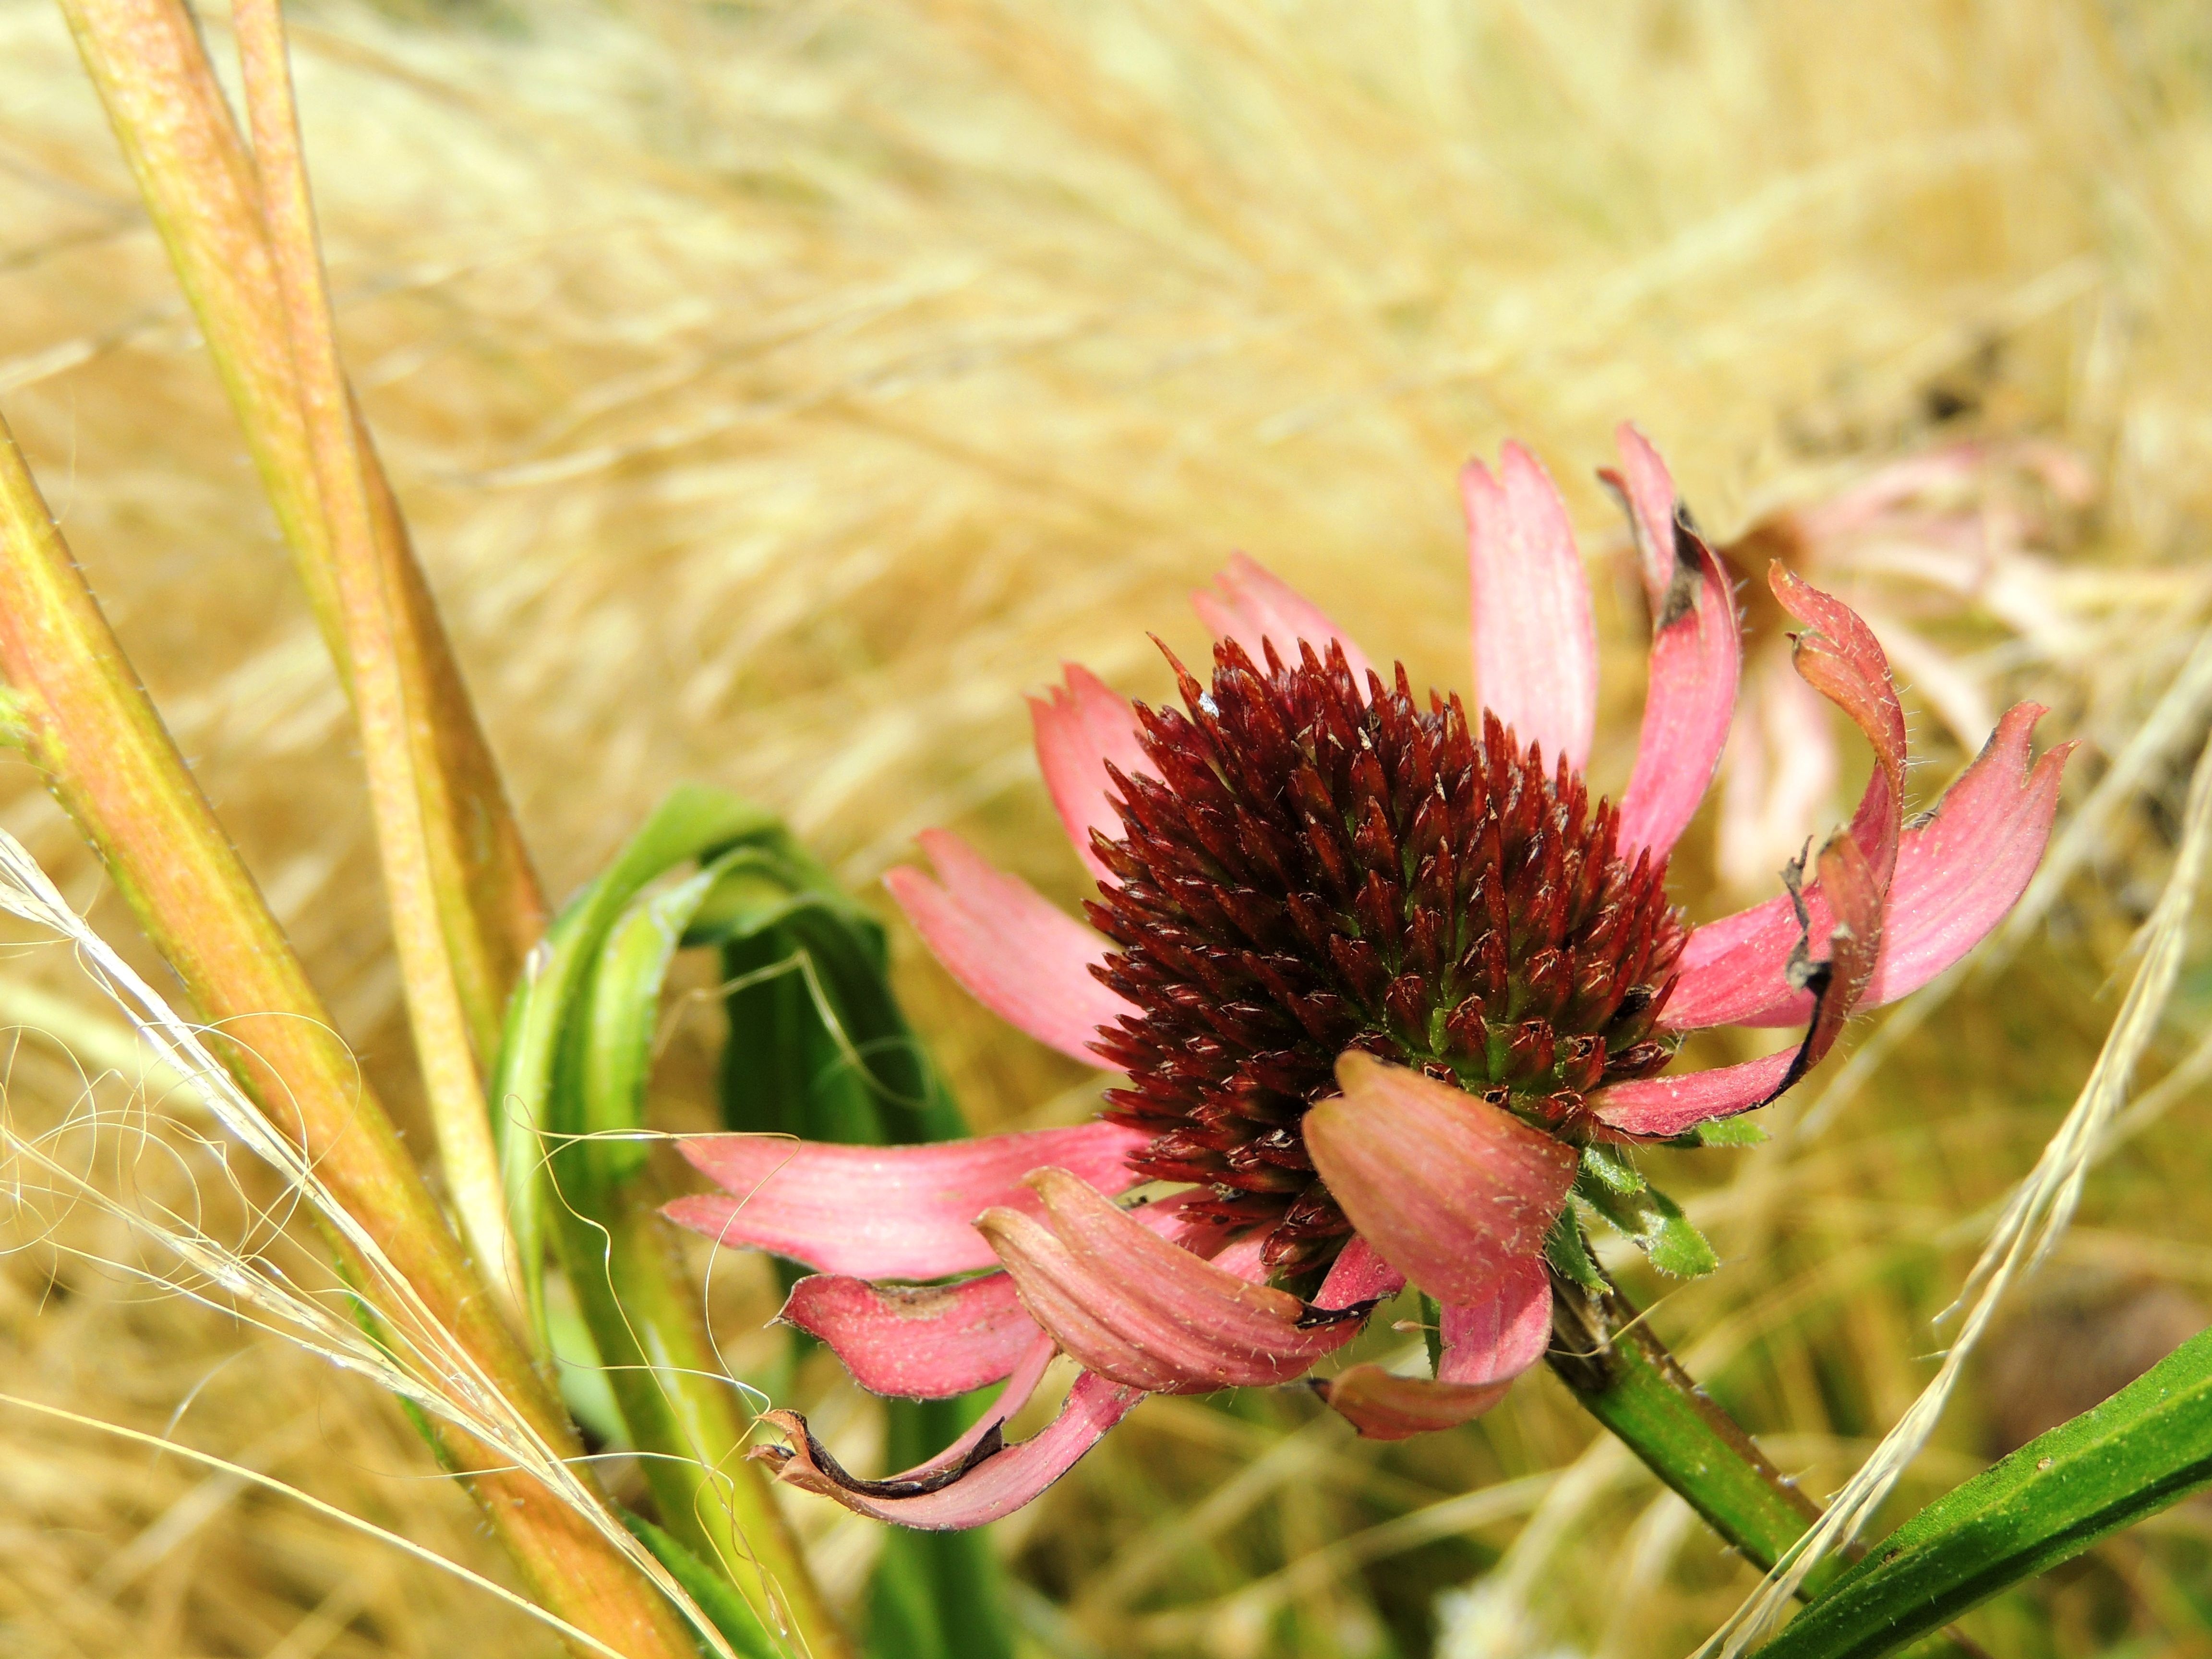
grass, blossom, plant, photography, meadow, prairie, flower, petal, bloom, botany, flora, wildflower, close up, macro photography, flowering plant, summer flower, grass family, plant stem, land plant